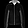
Label: Coat